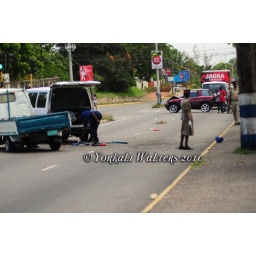
Small truck to the left was in the two car collision.